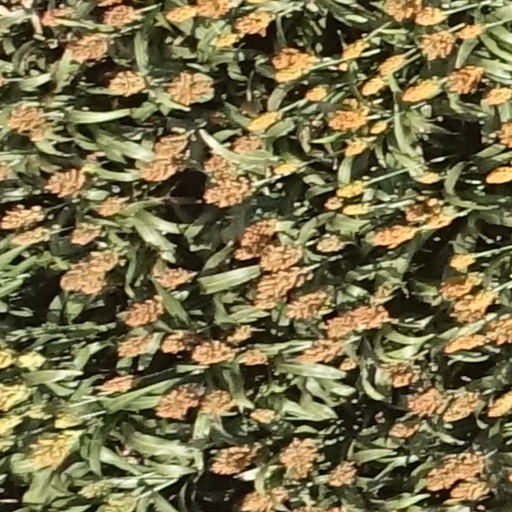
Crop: sorghum